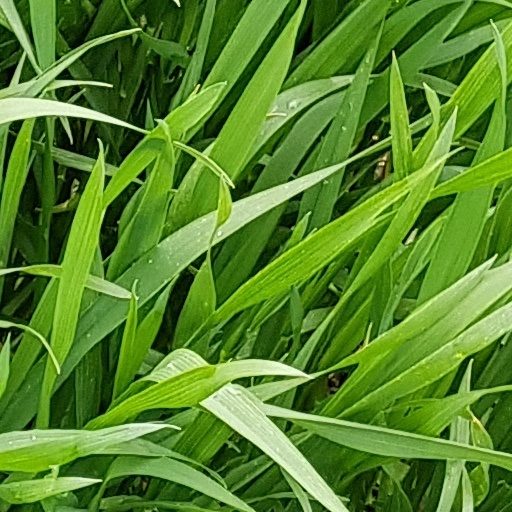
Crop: wheat